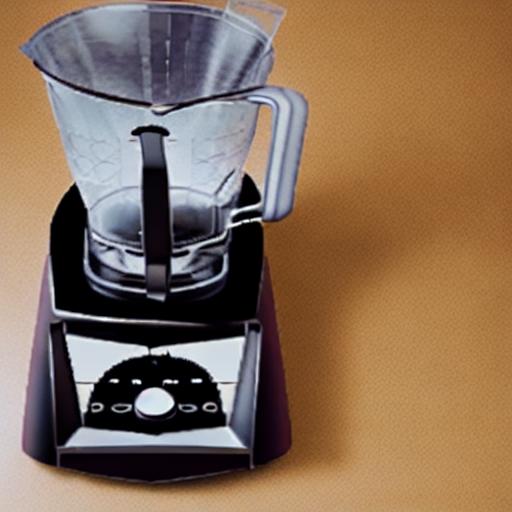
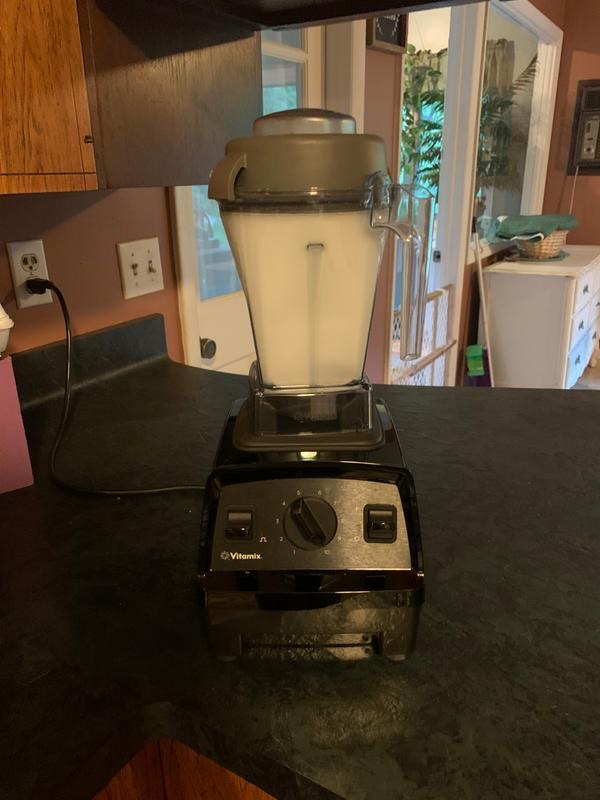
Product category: items_blender
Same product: no